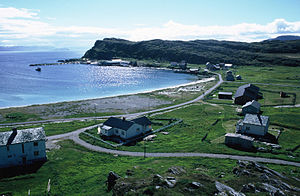
Måsøya
Måsøya
Måsøya er en ø i Måsøy kommune i Troms og Finnmark fylke i Norge. Måsøya ligger øst for Havøysund og vest for Magerøya.